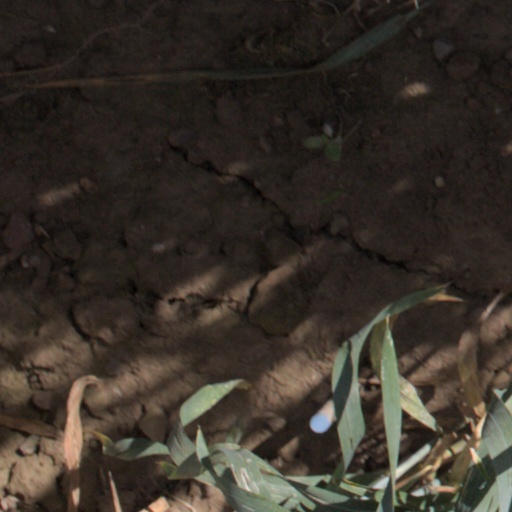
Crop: wheat